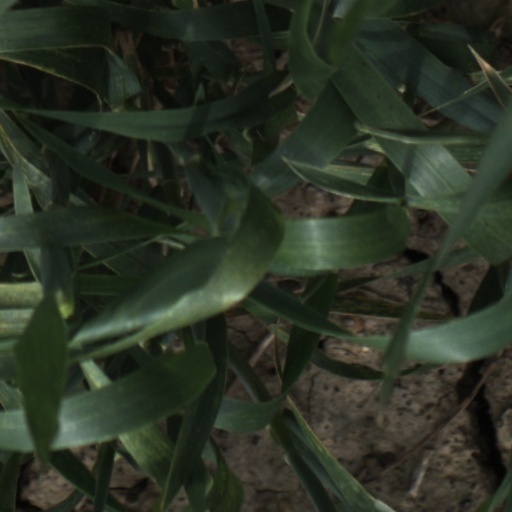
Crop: wheat